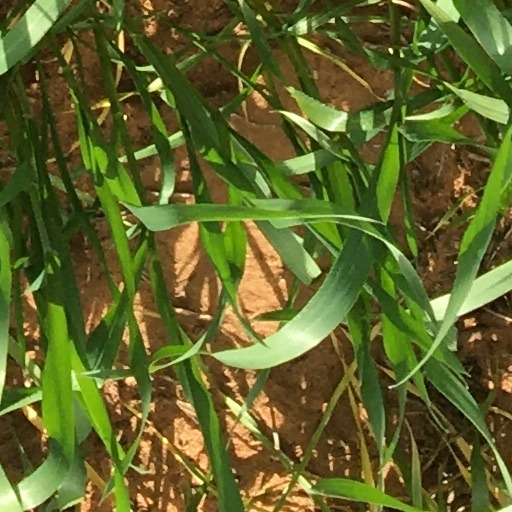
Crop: wheat